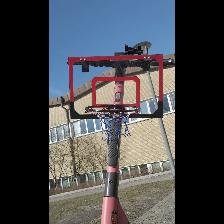
Label: NonHuman